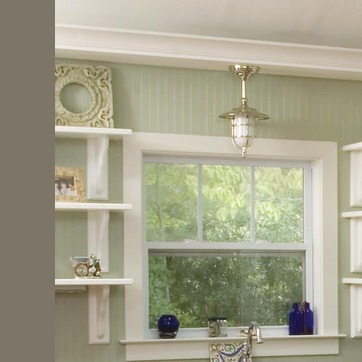
Material: glass